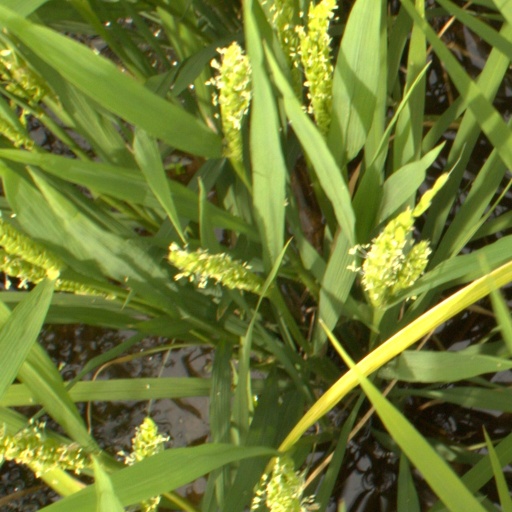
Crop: rice